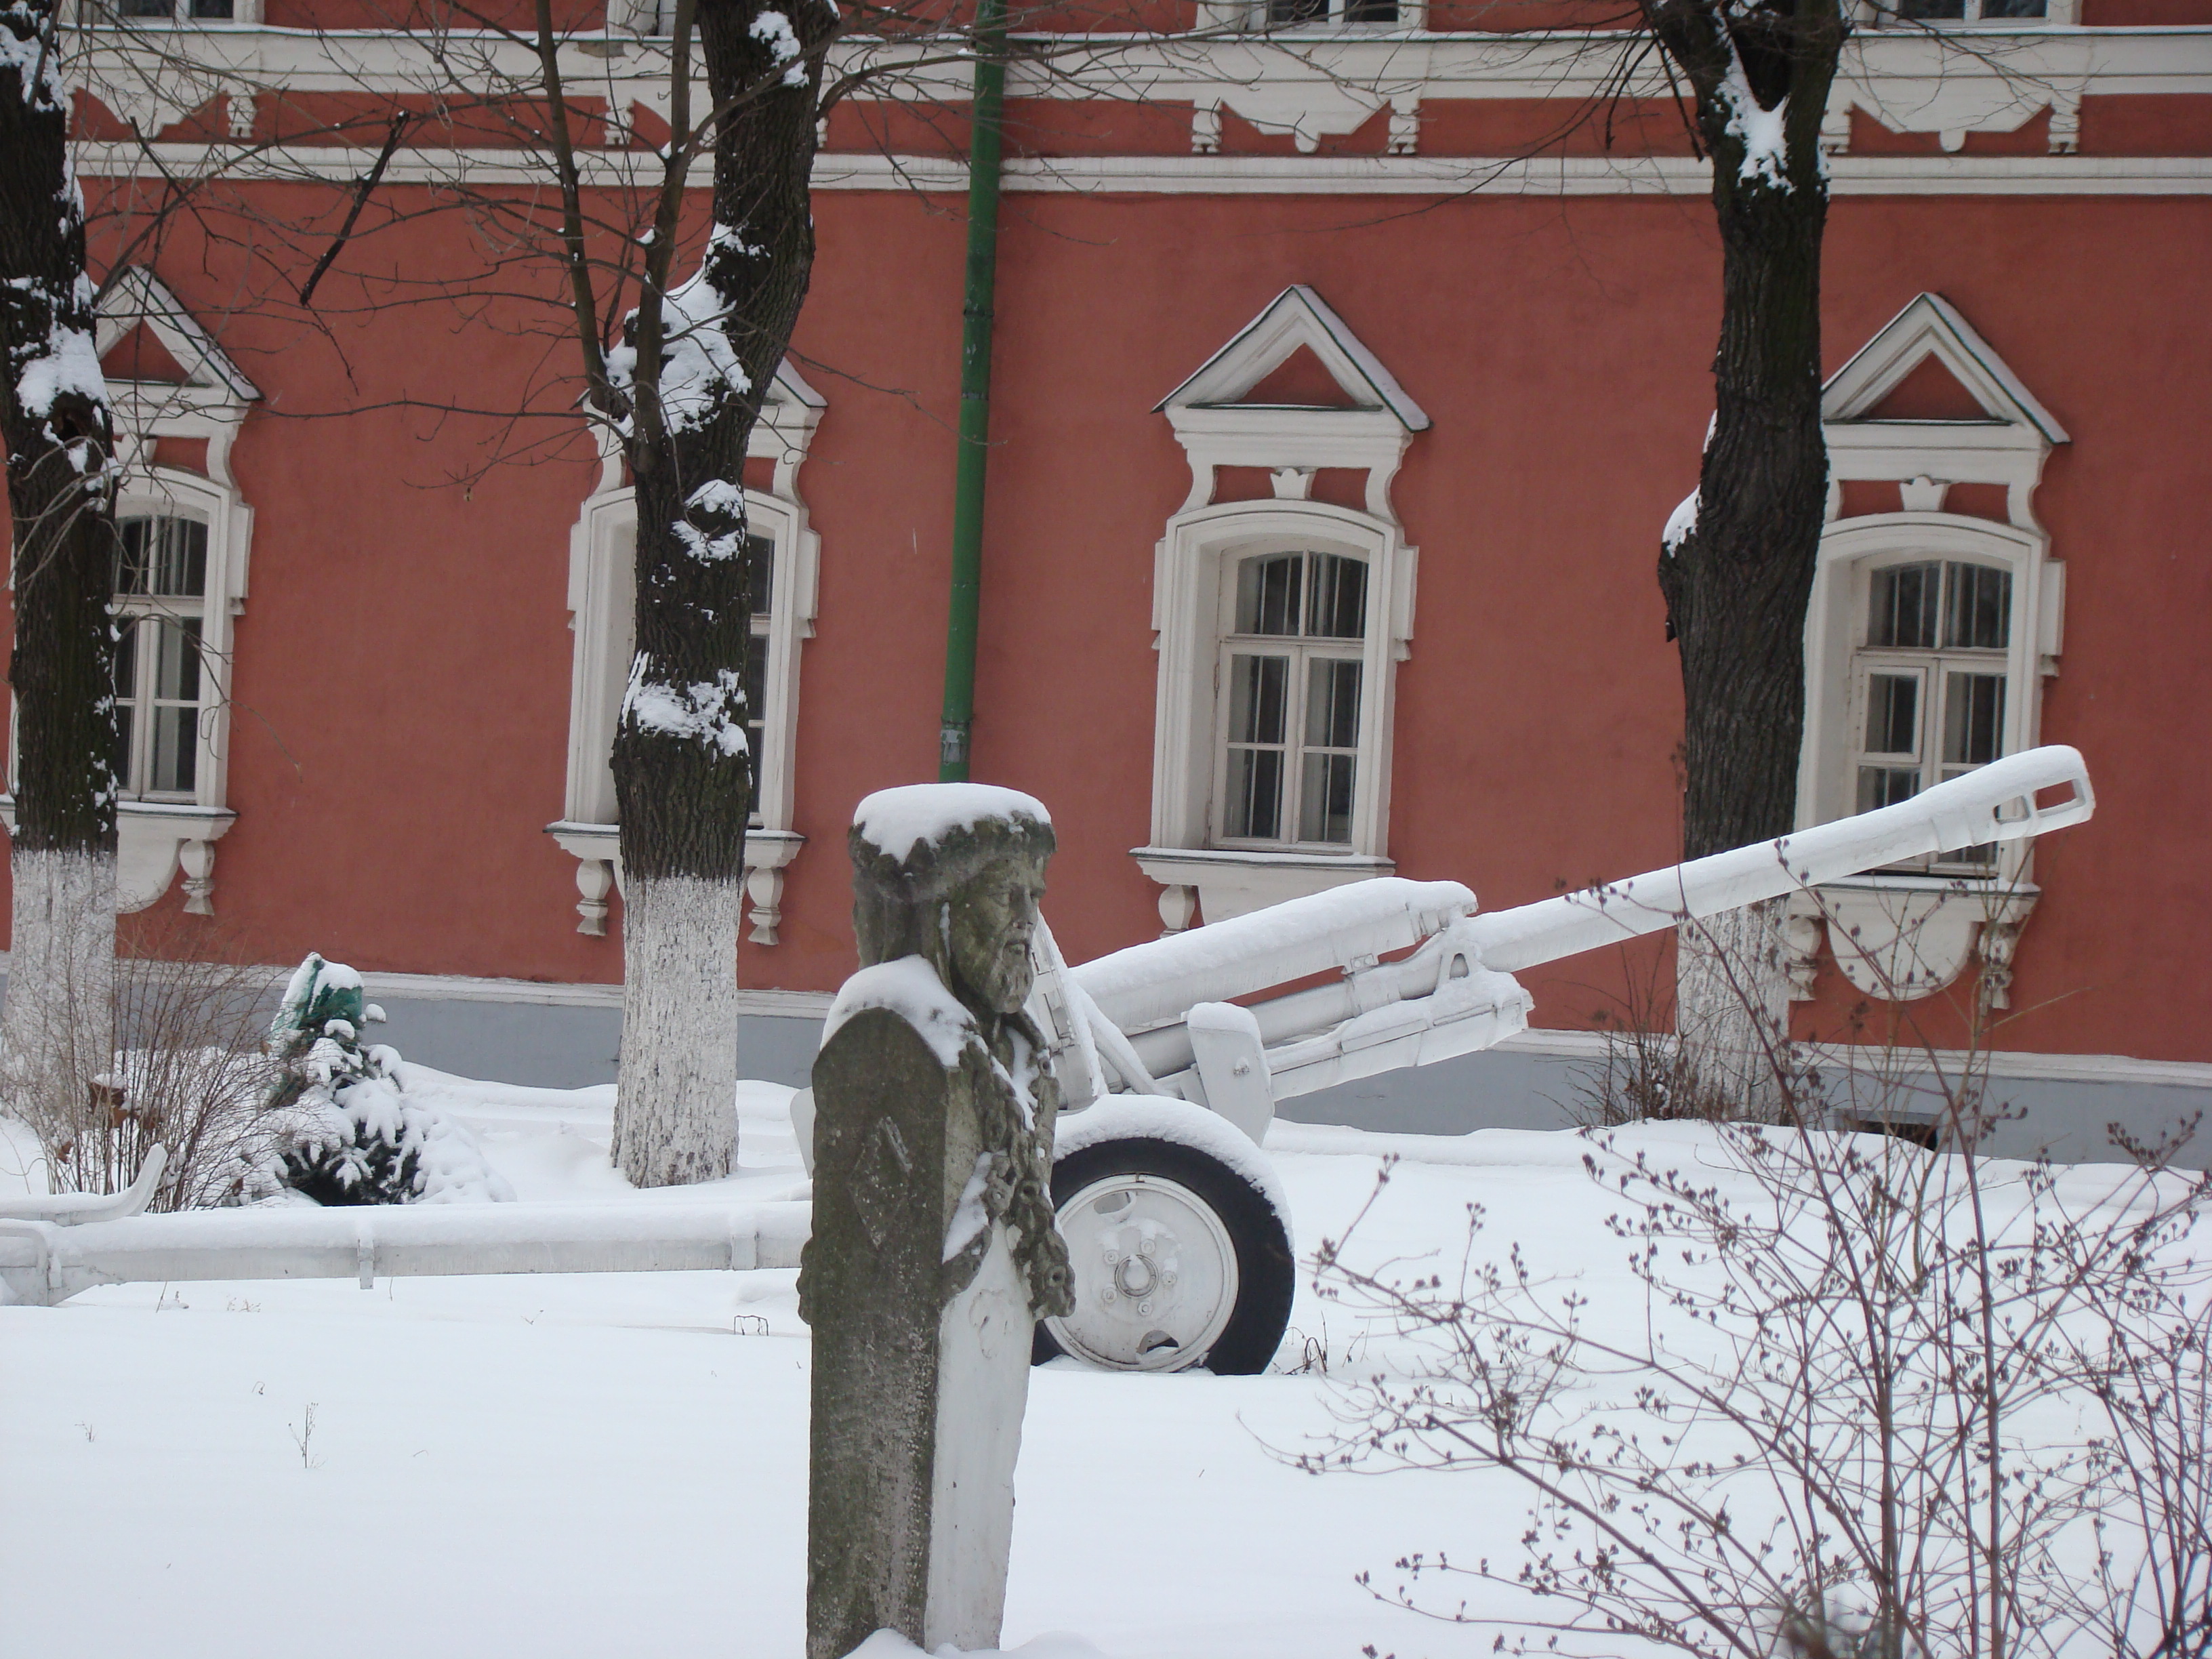
snow, winter, weather, church, season, art, monastery, sony, blizzard, moscow, orthodox, russia, dsch9, don, donmonastery, freezing, winter storm